Ioannis Paparrodou

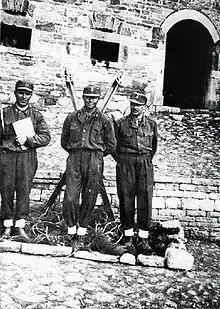
Major Ioannis Paparrodou (middle), in Moscopole.

Ioannis Paparrodou (1904–1941) was an officer of the Greek Army during World War II.